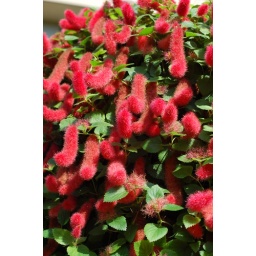
Seen in a hanging basket outside the Smithsonian building in DC.